Lindsay Lohan

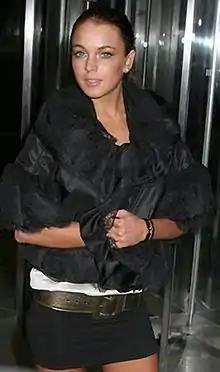

The 8-part docu-series "Lindsay" was transmitted in March and April 2014 on Oprah Winfrey's OWN cable network. The series followed Lohan's life and work as she moved to New York City after leaving rehab. In the final episode, Lohan said that she had had a miscarriage which had interrupted filming of the series. The premiere had 693,000 viewers, described as "so-so" by "The Hollywood Reporter". The ratings then slipped and the finale only had 406,000 viewers. "New York Daily News" called the series "surprisingly routine", "Variety" described it as boring, while Liz Smith said it was "compelling" and "usually painful to watch." In December 2013, Lohan introduced Miley Cyrus before her set at "Dick Clark's New Year's Rockin' Eve". In April 2014, Lohan guest-starred in an episode of the CBS sitcom "2 Broke Girls". Around this time, Lohan had also announced and began promoting a film she was set to star in titled "Inconceivable", which was never produced for unknown reasons.